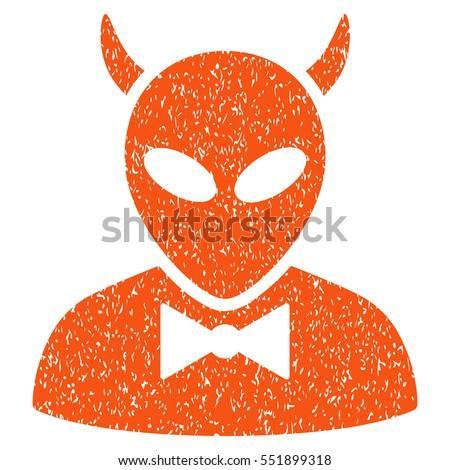
grainy textured icon for overlay watermark stamps .